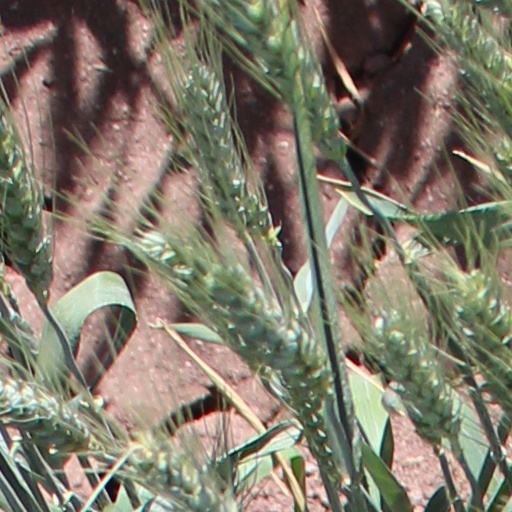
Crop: wheat